Álvar Núñez Cabeza de Vaca

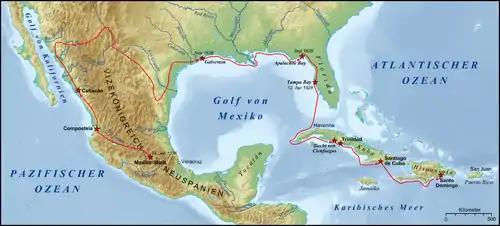

On 11 December 1526, Charles V commissioned Pánfilo de Narváez to explore, conquer, and settle a portion of North America called "La Florida", a territory vaguely described as stretching along the Gulf coast from Mexico to Florida. Cabeza de Vaca was named treasurer by royal appointment, a position that put him second in command and made him chiefly responsible to look after the emperor's interests during the expedition. He was promised an annual salary of 130,000 "maravedies", payable upon his return. Their fleet of five vessels set sail from Spain on 17 June 1527, carrying 600 soldiers and colonists, including a few married women and enslaved Africans.